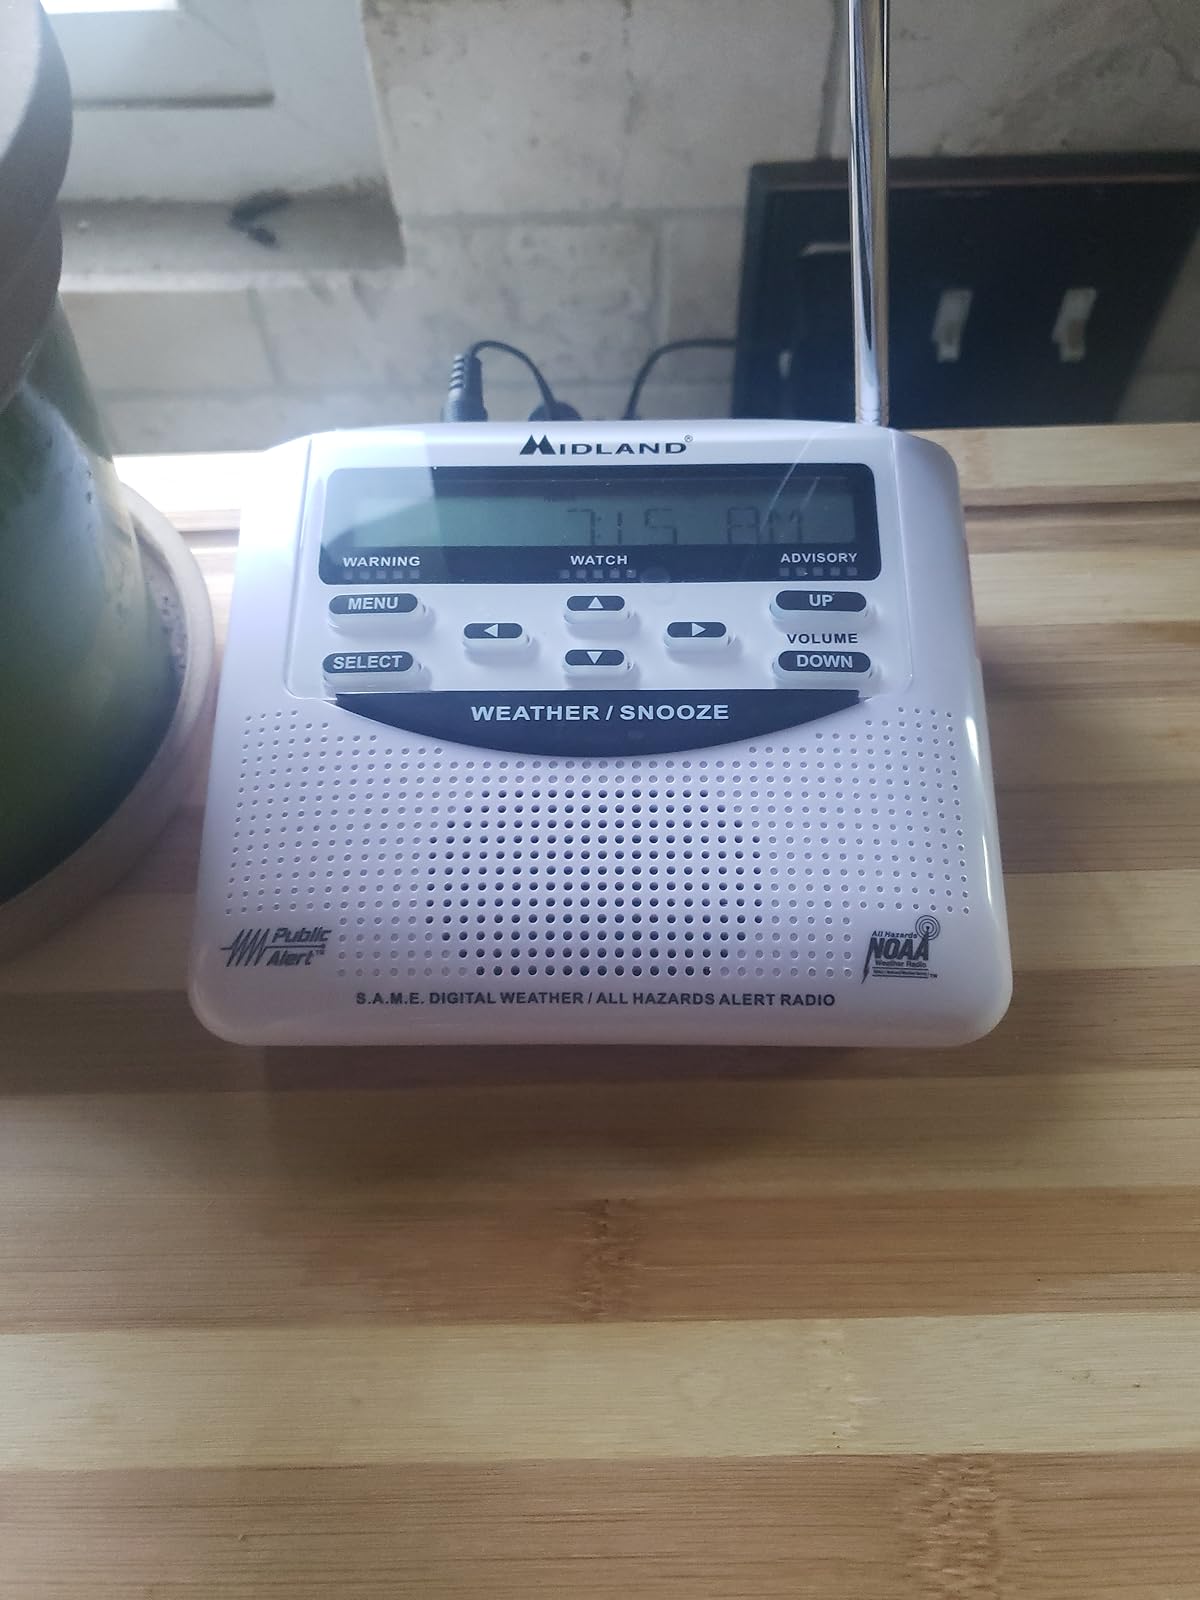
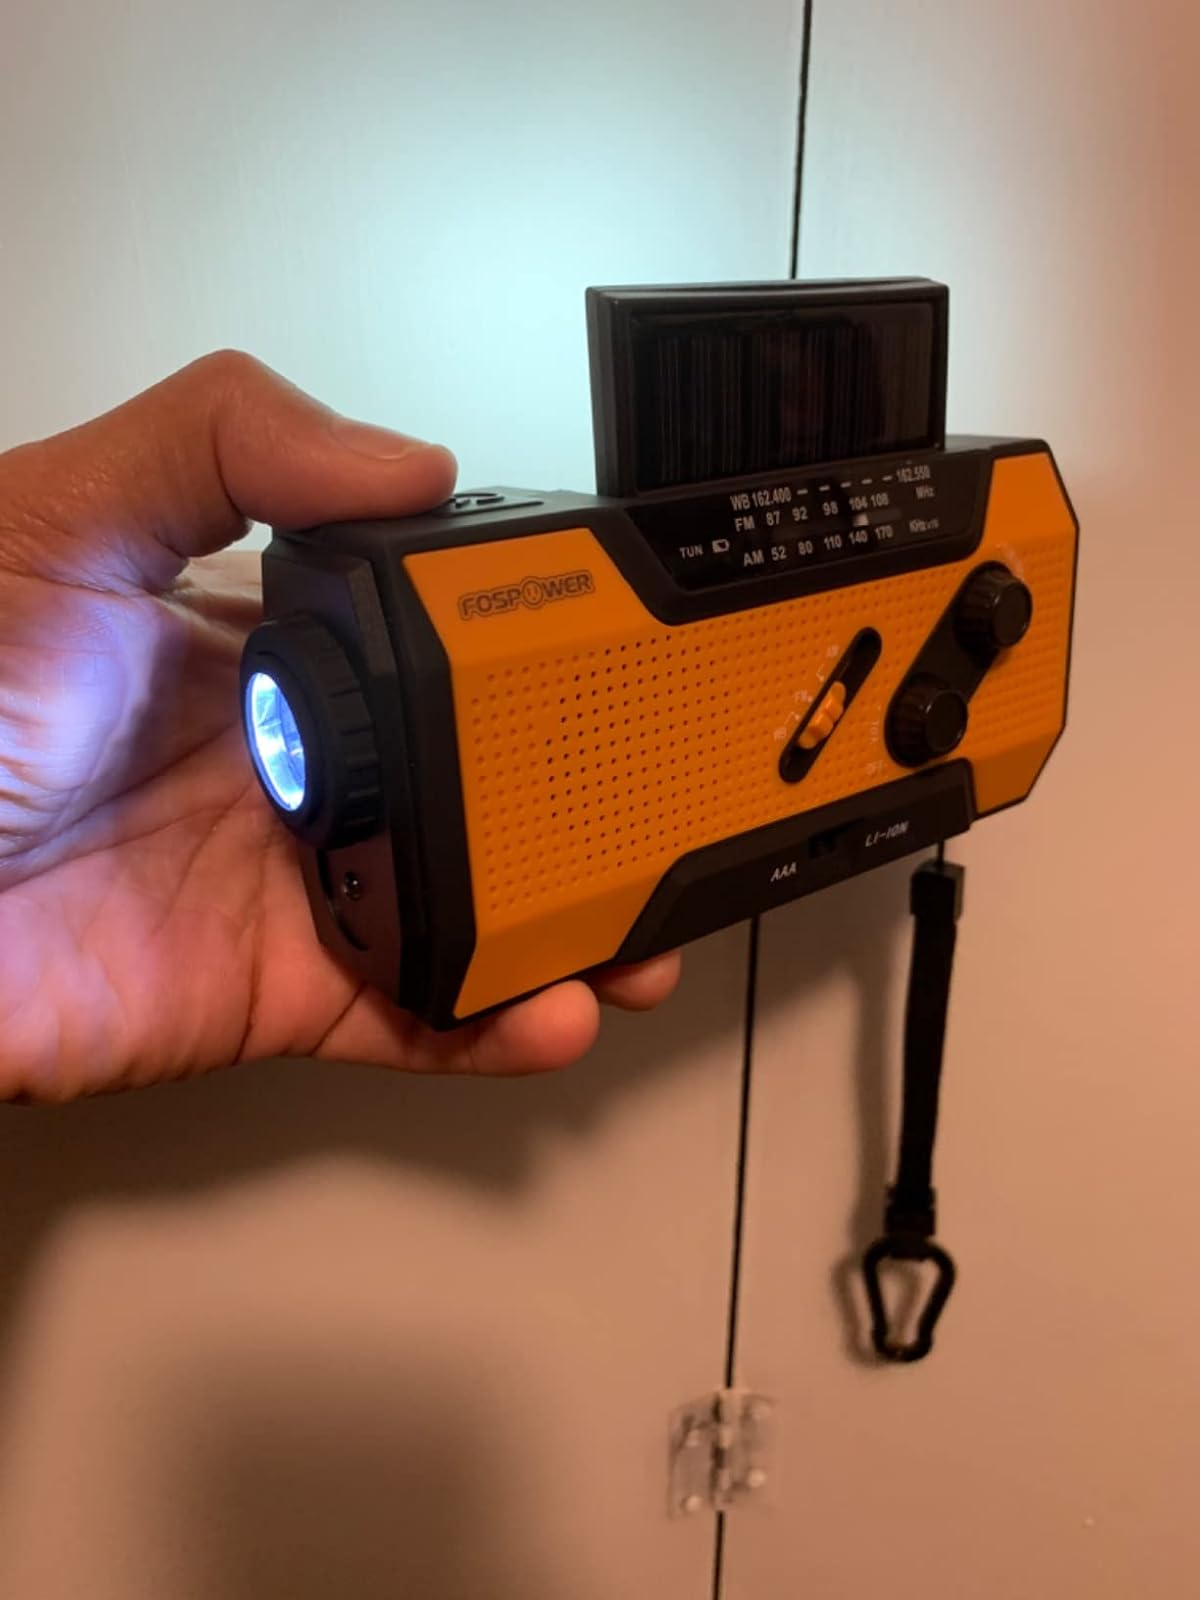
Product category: radio
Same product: no